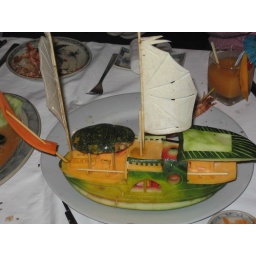
A fruit model of our boat in Halong Bay